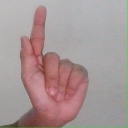
अक्षर: ळ